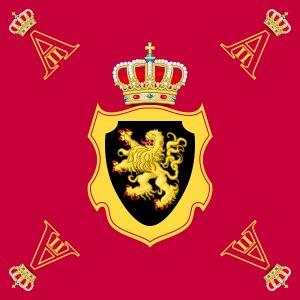
Albert II, né le 6 juin 1934 au château du Stuyvenberg, est le 6ᵉ roi des Belges, du 9 août 1993 au 21 juillet 2013. Titré prince de Liège à sa naissance, il est le second fils du roi Léopold III et de la reine Astrid, née princesse de Suède, couple royal dont il est actuellement le dernier enfant encore vivant. Il est le frère cadet de la grande-duchesse Joséphine-Charlotte et de Baudouin.